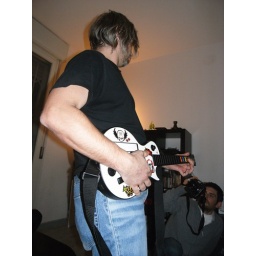
night after pizza dinner, the guitar hero session beginsthis is Edo performing + paparazzi in the background